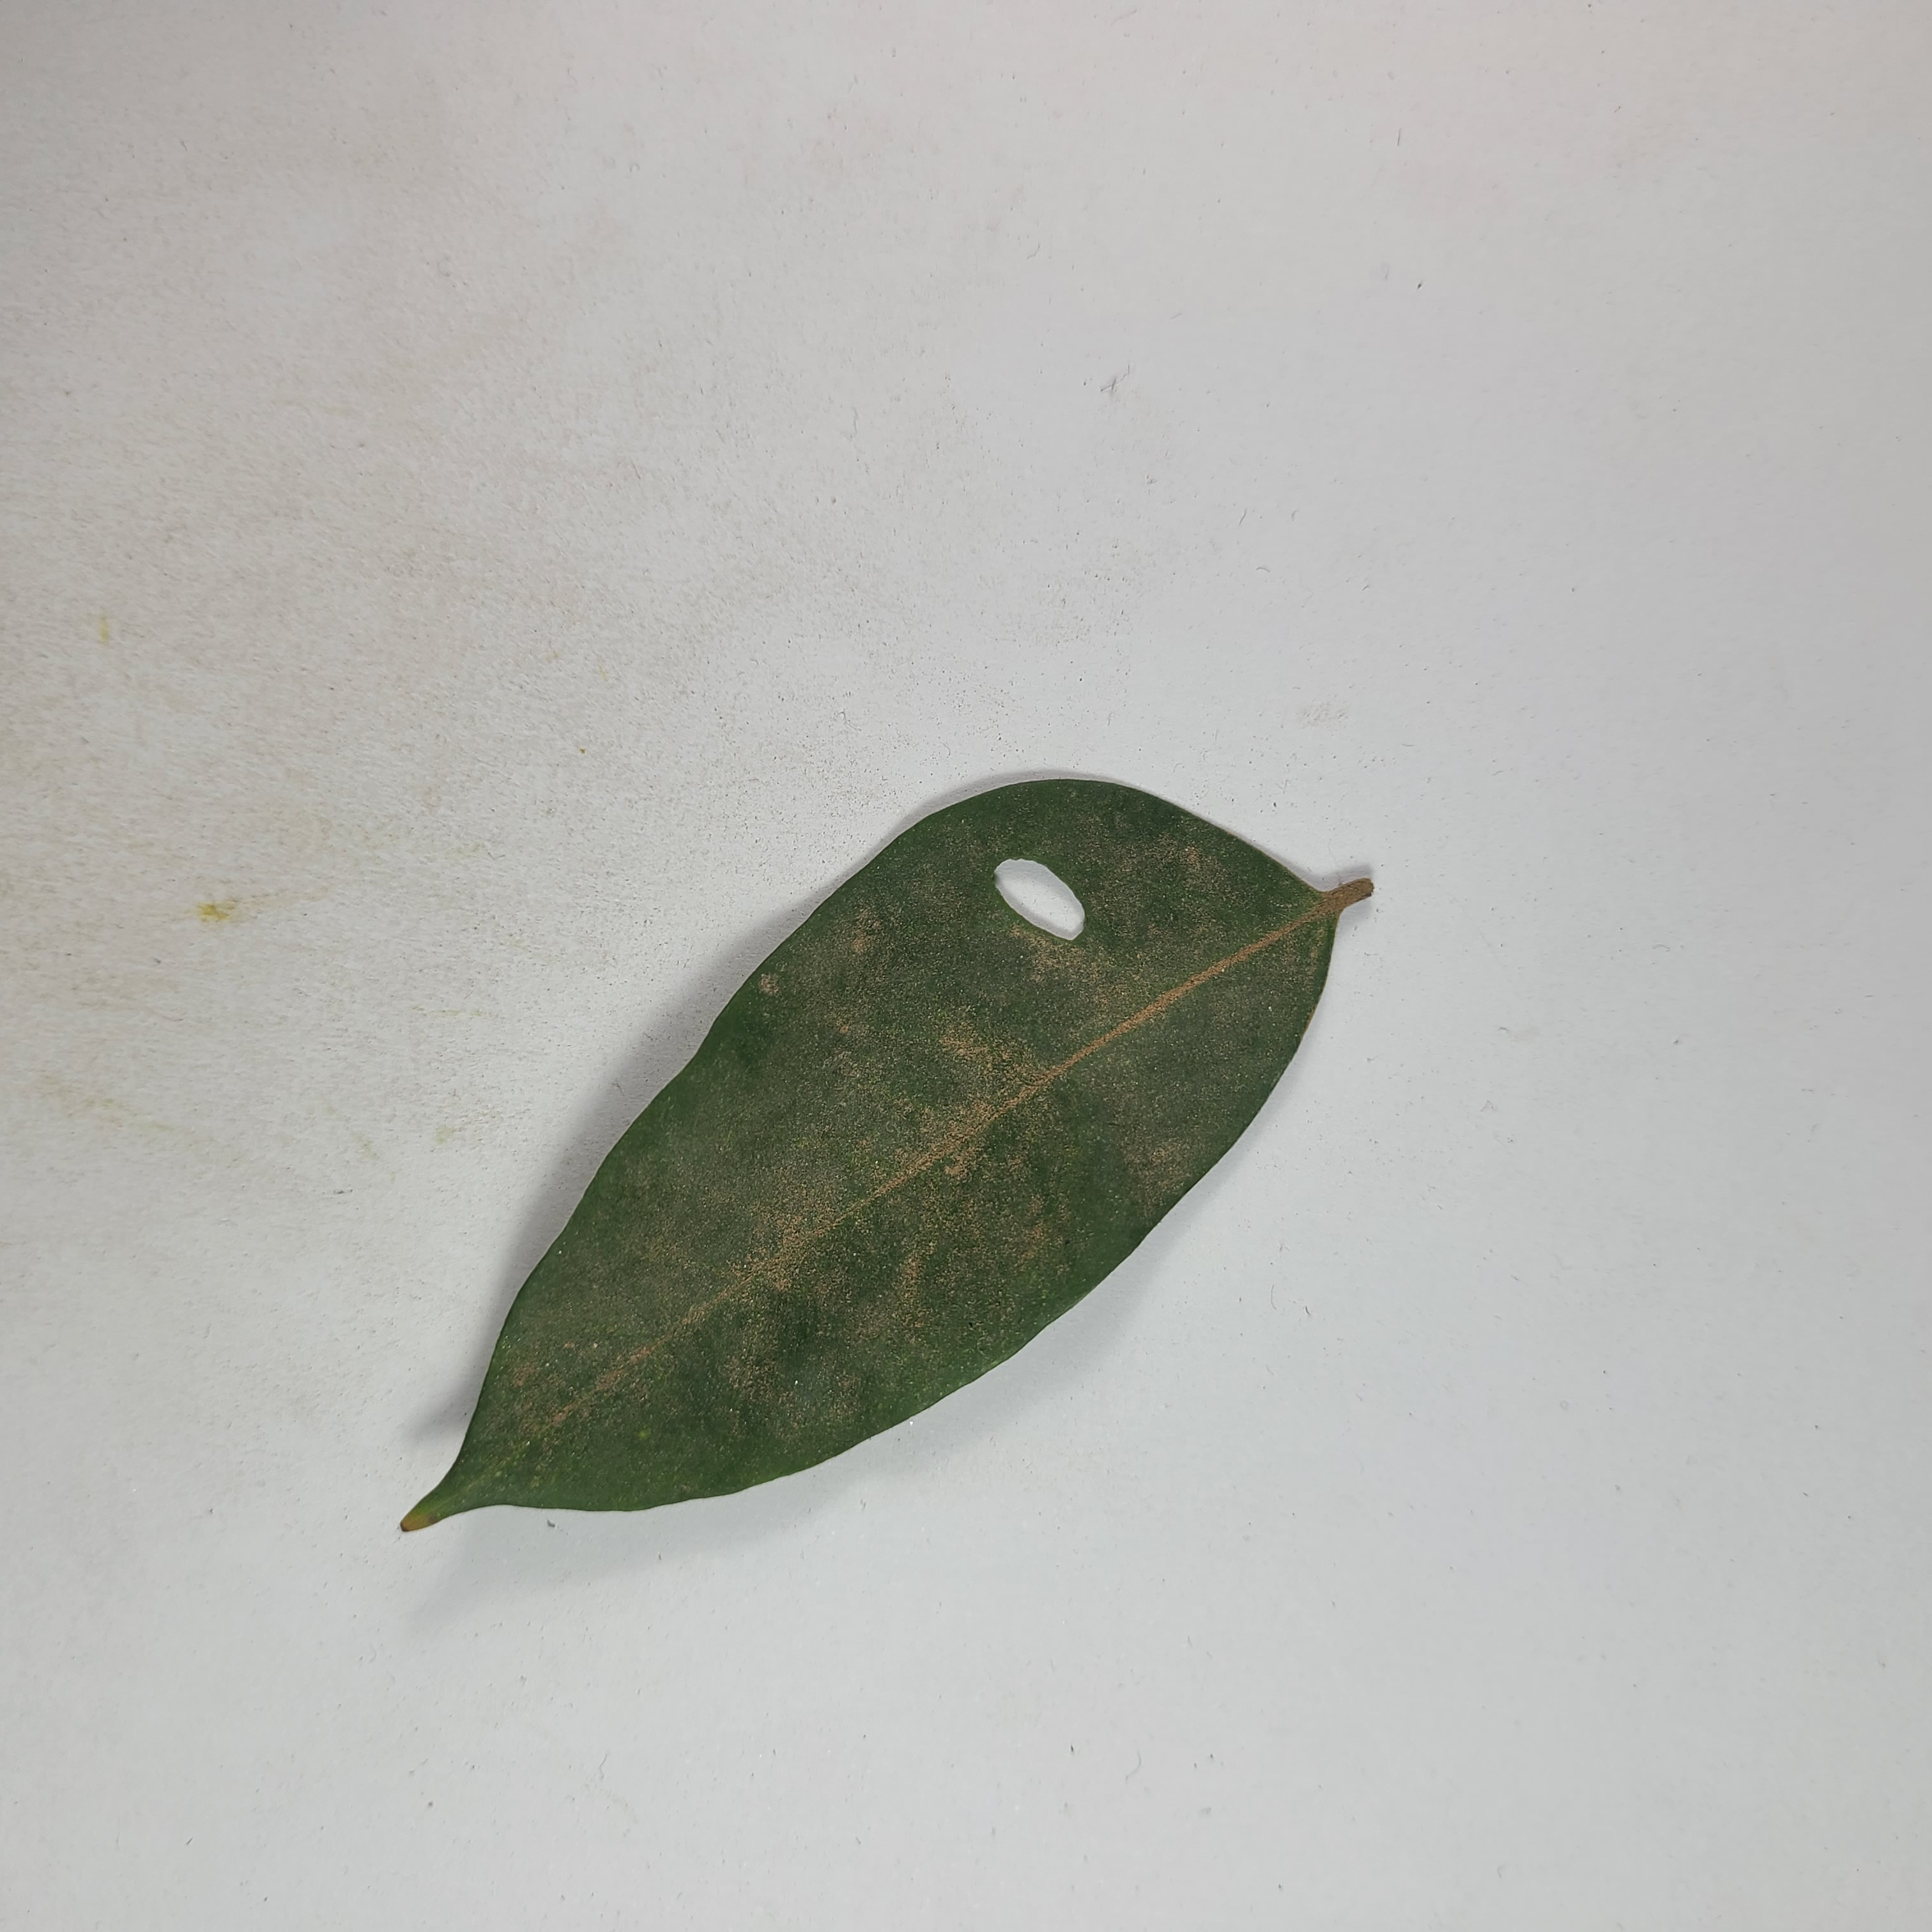
Label: Insect Hole leaves